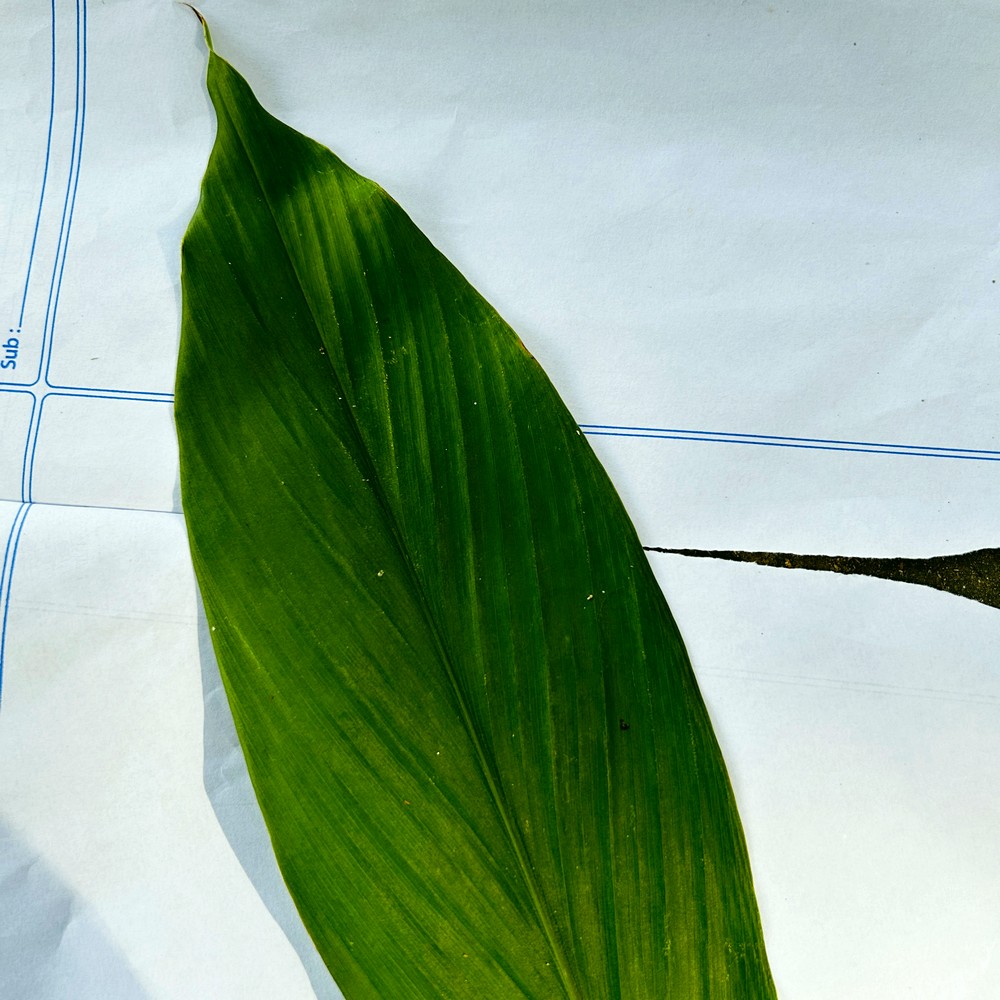
Label: Healthy Leaf